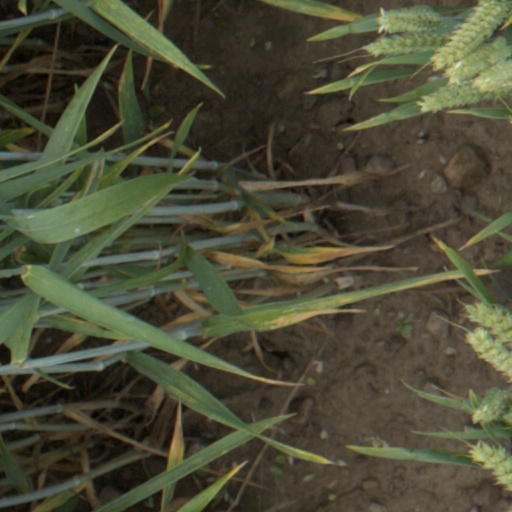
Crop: wheat